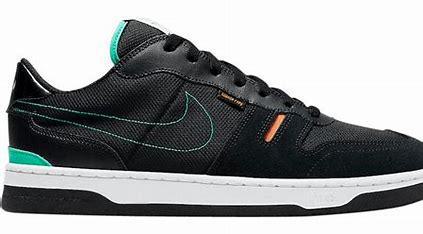
Brand: Nike
Model: Squash Type